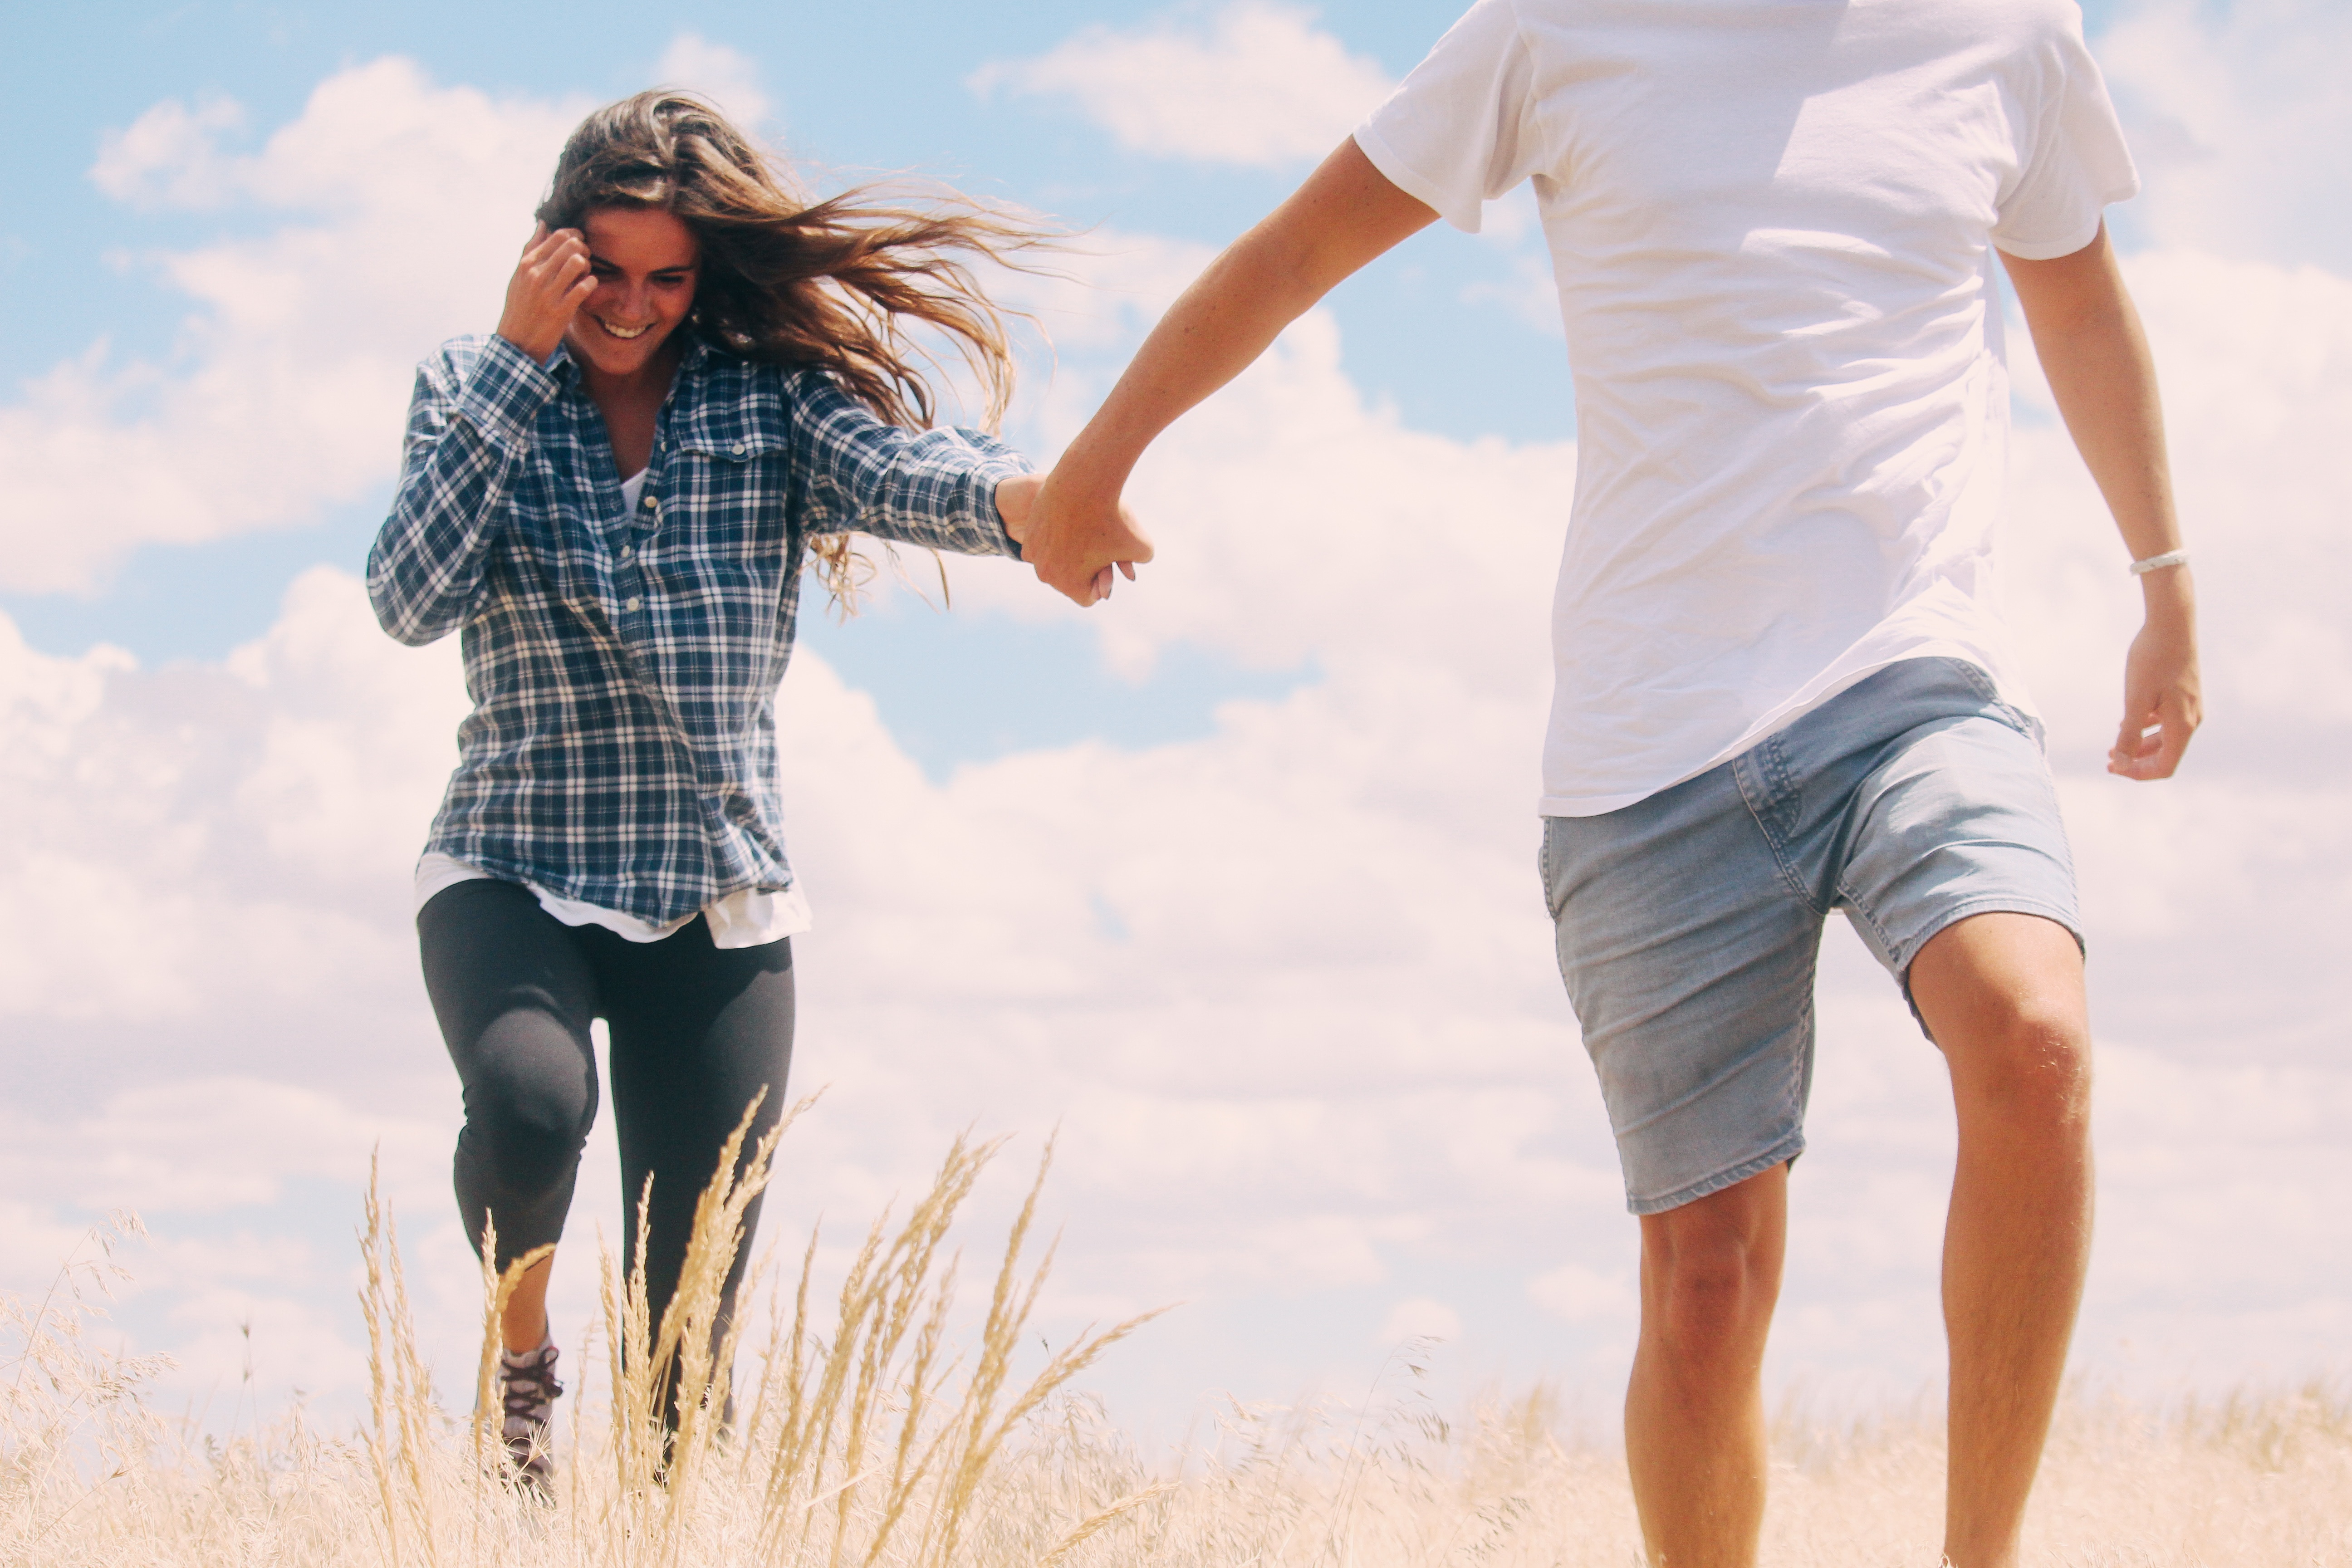
man, grass, person, people, woman, photography, vacation, spring, romance, holding hands, outdoors, fun, photograph, joy, enjoyment, togetherness, interaction, photo shoot, portrait photography